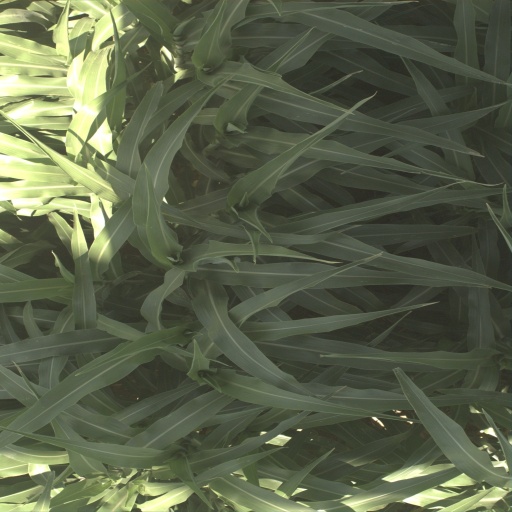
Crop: sorghum